Fallen Angels (American TV series)

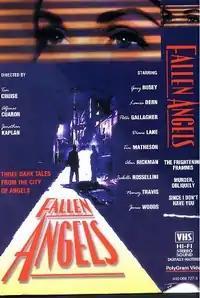
VHS cover

Fallen Angels is an American neo-noir anthology television series that ran from August 1, 1993, to November 19, 1995, on the Showtime pay cable station and was produced by Propaganda Films. No first-run episodes were shown in 1994.